Luca Beltrami

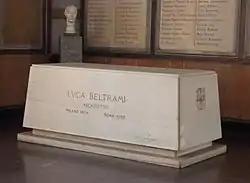
Beltrami's grave at the Cimitero Monumentale in Milan, in 2015

It was also during this period that he founded the review "Edilizia moderna" (1891–1914) and built the synagogue (1890–92) in the Via Guastalla, Milan, an eclectic building with orientally inspired motifs. In 1896 began a period of even more intense architectural activity. That year Beltrami designed the Palazzo per l’Esposizione Permanente di Belle Arti in Milan (1896), a Renaissance Revival building with an arched and frescoed loggia; shortly after came the Casa Bosina (1898) at Via Cappuccio 11, new buildings for the Assicurazioni Generali (1898–1900), and the Casa Dario-Biandrà (1902) in the Piazza Cordusio, at the centre of the new axis, the Via Dante, linking the cathedral and the Sforza Castle. Of these new buildings the last two were in the Renaissance Revival style. The Casa Dario-Biandrà in particular is elegant and decorative but cold and somewhat anonymous.